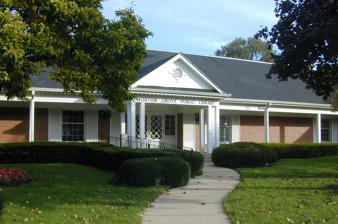
Building: Morton Grove Public Library
Country: United States of America
Year built: 1952
Morton Grove Public Library 42°02′08″N 87°46′51″W / 42.03556°N 87.78083°W / 42.03556; -87.78083 Location 6140 Lincoln Avenue, Morton Grove, Illinois , United States Established 1938 Access and use Circulation over 300,000 items Population served 23,270 Other information Director Pamela Leffler Employees 45 Website http://www.mgpl.org The Morton Grove Public Library (MGPL) is a public library that serves residents and businesses of the village of Morton Grove, Illinois . Morton Grove is located 12 miles (19 km) north of downtown Chicago . The library is located at 6140 Lincoln Avenue, Morton Grove, IL 60053 and serves a population of 23,270 residents. The mission of the Morton Grove Public Library is to "provide a place offering materials, programs, and services to assist the community in its pursuit of personal growth and lifelong learning." The library is a member of the Reaching Across Illinois Library System (RAILS), a consortium of 1,300 public, private, academic, and school libraries located throughout northern and western Illinois covering an area of 27,000 square miles and one of three Illinois library systems. The library was formerly a member of North Suburban Library System (NSLS). History The library was established in 1938 with federal Works Progress Administration (WPA) financial assistance supplementing community action and in response to the educational and cultural needs of a growing community of interested and spirited citizens during the Great Depression years. Beginning with a volunteer staff and 300 books collected through donations placed in a barrel at Village Hall, the first library was opened using floor space in a store at 6100 Lincoln Avenue. The library remained at this location for about seven years until the owner of the store needed to expand. The library was moved to another store located at 6244 Lincoln Avenue. Volunteers manned the desk and the library remained at this location for three years when it was forced to find a new location. The library made its second move to a temporary home in 1948 when it relocated to the second floor of the old Callie Avenue fire station. The Fire Department's need to reclaim that space spurred efforts to obtain a permanent library site by concerned citizens who saw the need to develop and construct a permanent building. Monument Park had been purchased by the Women's War Working Circle as the site for their Doughboy statue, erected in 1921 to honor World War I veterans. Because of this interest in the library, the Women's War Working Circle deeded the park property to the village, provided that the property be used as the site of a library. Village residents' 1949 approval of a $33,000 bond issue paved the way for the construction of Morton Grove's first permanent library building, in Monument Park, at Georgiana and Lincoln Avenues. The Morton Grove Public Library was dedicated and opened in its permanent facility on February 3, 1952. The new building had 1,500 square feet (140 m 2 ) of floor space and housed a collection of over 4,000 books. By 1954, with Morton Grove growing rapidly in the post- World War II housing boom, the collection had grown to 5,300 volumes with an annual circulation of 21,000 items. In June 1956, the basement level of the new library was remodeled for use as a Children's Room. 1962 addition and further expansion In 1962, after a decade of rapid growth, the residents approved a $277,000 referendum for the construction of a 11,500-square-foot (1,070 m 2 ) addition which included a room for educational and cultural programs and meetings. The building grew to 13,000 square feet (1,200 m 2 ) and provided seating for 110 patrons and room for a 55,000 volume collection. In 1965, the library was one of twenty-two founding member libraries of the North Suburban Library System (NSLS). NSLS enabled member libraries to exchange information, share resources and establish a reciprocal borrowing program, which has led, through the years, to the practice of honoring library cards of residents throughout the state. NSLS also organized a Central Serials Service (CSS) to permit broad public access to articles from numerous periodicals. CSS was housed in the basement of the library's facility until 1994, when loss of state funding led to its closing. In 1969, a $240,000 referendum was passed for the remodeling of the lower level of the building into a new Children's Department. An outdoor sunken garden accessible through glass doors brightened the lower level area. The newly remodeled children's room opened on June 15, 1970. The most recent expansion of the library's facility was opened in 1980 and included a 160-seat auditorium and additional office space. Moving online with Webrary.org In response to the burgeoning interest in the Internet, the Morton Grove Public Library registered the domain name "webrary.org" and the first version of the library's website went public in 1995. The website receives over 7,000 hits per day. In 1997, the library became one of ten founding member libraries of NorthStarNet, a community information network and hosting service created by the North Suburban Library System (NSLS) to help libraries develop relationships with their local community groups by aiding those groups in establishing a Web presence. The Morton Grove Community Network site provided access and contact information on businesses and organizations relevant to the residents of Morton Grove. In 2007, after NSLS ceased hosting the NorthStarNet program, the library continued to maintain the community site until 2009. In addition to the website, the Morton Grove Public Library also offers virtual reference and digital reference services . The library was an early participant in AskAway, a consortium of Illinois and Wisconsin libraries, but now offers Meebo instant messaging services when the library is open. In July 2012 the library began using LibraryH3lp for its chat reference service when Meebo ceased operation. In 2012, the library moved from its webrary.org domain to mgpl.org with the design and implementation of a new website. To augment the library's communication to its community, a number of blogs were begun, each with a specific target audience: adults, teens, pre-teens, and parents of younger children. In 2012, the Morton Grove Public Library decided to focus on more of the social networking outlets available aimed at communicating to its community, including Facebook , Twitter , FourSquare , YouTube , Flickr , and Instagram . They have phased out their blogs and put Tumblr on hiatus. A major presence on these social networking entities was Mr. M (as in "M"orton Grove), who began life as the avatar, or persona, of the library's Twitter account, where he served as a digital guide "prospecting the modern world's information deluge for the exceptional, the curious and the enlightening." The Mr. M persona was retired in September 2015. In late 2014, the library began a major renovation of the interior of the building that continued until May 2015. The renovation consisted of moving the entire book collection to the main floor, moving staff offices from the main floor to the mezzanine, adding 4 study rooms and a digital media lab to the mezzanine and reconfiguring the circulation and reference departments. During renovation, the library remained open to patrons with limited services. The Grand Reopening was Monday, May 4, 2015. Specialized services Fiction_L - an electronic mailing list devoted to reader's advisory topics such as book discussions, booktalks, collection development issues, booklists and bibliographies, and a wide variety of other topics of interest to librarians, book discussion leaders, and others with an interest in reader's advisory. Fiction_L was developed for and by librarians dealing with fiction collections and requests; however fiction lovers worldwide are welcome to join the discussion. Among the topics discussed have been: genre study, bibliographies, workshops, audiobooks, reading clubs, and print and electronic resources The discussion is not limited to fiction, but rather covers all aspects of reader's advisory for children, young adults and adults, including non-fiction materials. As of June 15, 2016, Fiction_L is now managed by the Cuyahoga County Public Library . MatchBook Plus - a collection of special services that allow the individual patron to keep up-to-date on what has been added to the collection at the Morton Grove Public Library. There are four components to MatchBookPlus, each focusing on a unique aspect of the collection. MatchBook Classic consists of lists of all new purchases by the Morton Grove Public Library, with some titles having brief annotations. The patron selects from over 80 subjects and/or genres for their profile and then receives a monthly mailed or e-mailed list of new purchases in their selected areas. MatchBook Select consists of a variety of newsletters focusing on selected titles, complete with full annotations,  and e-mailed to the patron. MatchBook for Kids is similar to the MatchBook Classic service, but for materials in the Youth Services Department, with over 50 nonfiction, fiction and audiovisual categories selected especially for children (through grade 6) and their parents. MatchBook DIY (Do It Yourself) is a cumulative, searchable database that lets the patron generate their own MatchBook list from the last twelve months' of purchases at the Morton Grove Public Library. MatchBook was phased out in August 2015. Library directors Myra Aggen, 1955–1971 Joan Stewart, 1971–1985 Paul Feil, 1985–1988 Sharron McCoy, 1988–2005 Benjamin H. Schapiro, 2005–2011 Pamela Leffler, 2012–2013 Debra Strombres, 2014–2016 Pamela Leffler, 2016–present Awards/grants 1962 - ALA/LAMA John Cotton Dana Award for building referendum PR campaign 1992 - Online Ready Reference Service (ORRS) wins Gale/RASD Research Award for Excellence in Reference and Adult Services 1997 - MatchBook wins the Library Public Relations Council's 1997 L. PeRCy Award, Division One, for library public relations materials. 1997 - Barbara Sclafani named "Best Page in Libraryland" by Will's World, a column in American Libraries magazine. 1999 - Mini-Grant, Bring In an Expert for marketing/writing a marketing plan from the Illinois State Library 2000 - Received $1,000 Adult New Reader Materials Grant from Illinois State Library 2001 - Received Collection Connection grant from ISL for expanding and updating the science book collection. 2001 - Received Assistive Technology grant from ISL for Aladdin Ambassador Reading Machine. 2001 - Estelle Cooperman named NSLS Trustee of the Year 2000 2002 - Named NSLS Library of the Year 2001 2003 - Best of Show award from LAMA for MGPL bags promoting the library's Web site 2003 - Library Public Relations Council Award for "Share the Wealth Certificate of Merit" for refrigerator magnet, featuring photo of library with logo text. 2005 - MGPL newsletter Books & Beyond awarded the L.PeRcY Public Relations 1st Place Award, Division 1 2005 - The L.PeRcY Public Relations 1st Place Award, Division 1, for Web sites 2009 - National Network of Libraries of Medicine Greater Midwest Region (NN/LM GMR) Exhibit Award , for the Low Vision Fair 2009, September 26, 2009, in Niles, IL 2011 - 2nd runner-up for Playaway Picture This contest, a nationwide library competition Resources The library serves the informational, professional, educational and recreational needs of Morton Grove's diverse, multicultural community. Morton Grove Public Library's building of 31,000 square feet (2,900 m 2 ) houses more than 142,000 items with an annual circulation of over 300,000 items. A variety of resources is available including: Books Fiction and nonfiction books (also available in large print), graphic novels, teen books Audiovisual material DVDs and Blu-rays, CDs, audiobooks on CD, video games Periodicals Magazines, newspapers Downloadable eBooks and audiobooks on OverDrive , Hoopla , and Baker & Taylor 's Axis360 app Free access to subscription databases, including Ancestry.com , Consumer Reports , lynda.com , and Morningstar Programs The library provides free programs for children and adults. Adults Art Lectures Music Performances Cooking Demonstrations Theatrical Presentations Health Programs Feature Films Foreign Films Travel Programs and Films Computer Classes and Tutorials Children Storytime Playtime Wee Read Lapsit Video Gaming Drama Club Knitting Club Moovin' & Groovin' Family Chess Club Family Films Theatrical Presentations References